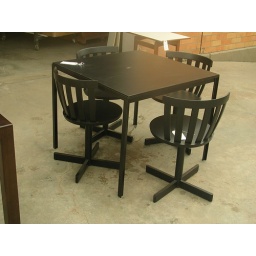
Swedish dining chairs in black lacquer, Florence Knoll T bar dining table